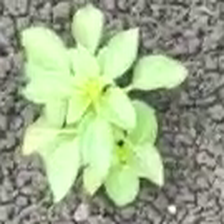
Weed species: Lamber_Quarter_plant(Chenopodium )